Pirituba (CPTM)

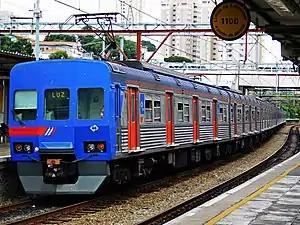
Composition G732 in Pirituba Station

Pirituba is a train station on CPTM Line 7-Ruby, located in the district of Pirituba in São Paulo.